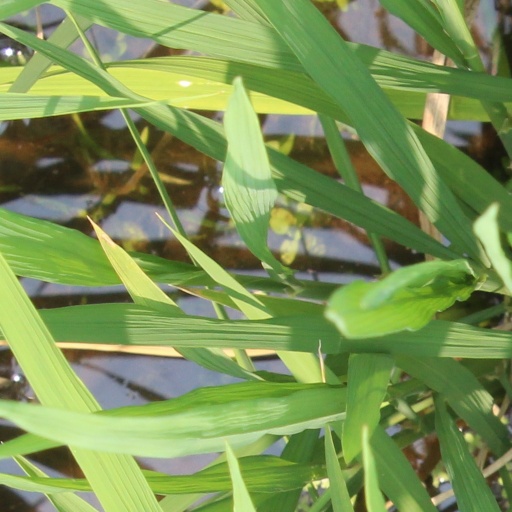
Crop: rice